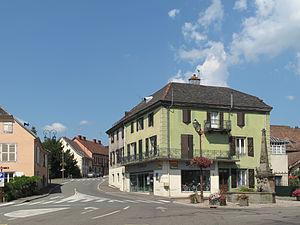
Giromagny, monument commémoratif de la réunion de l'Alsace à la France en 1648 dans la rue
1648 est une année bissextile commençant un mercredi.